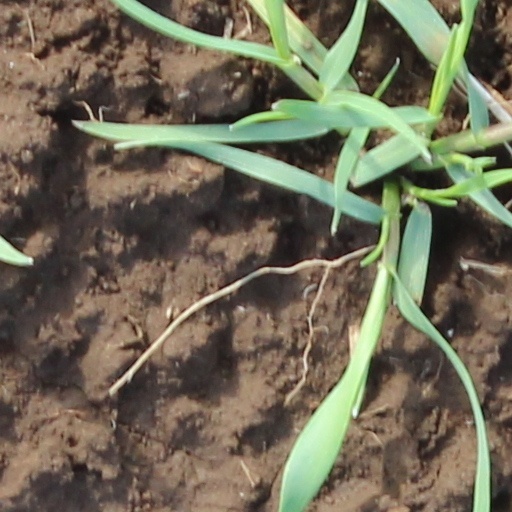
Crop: wheat